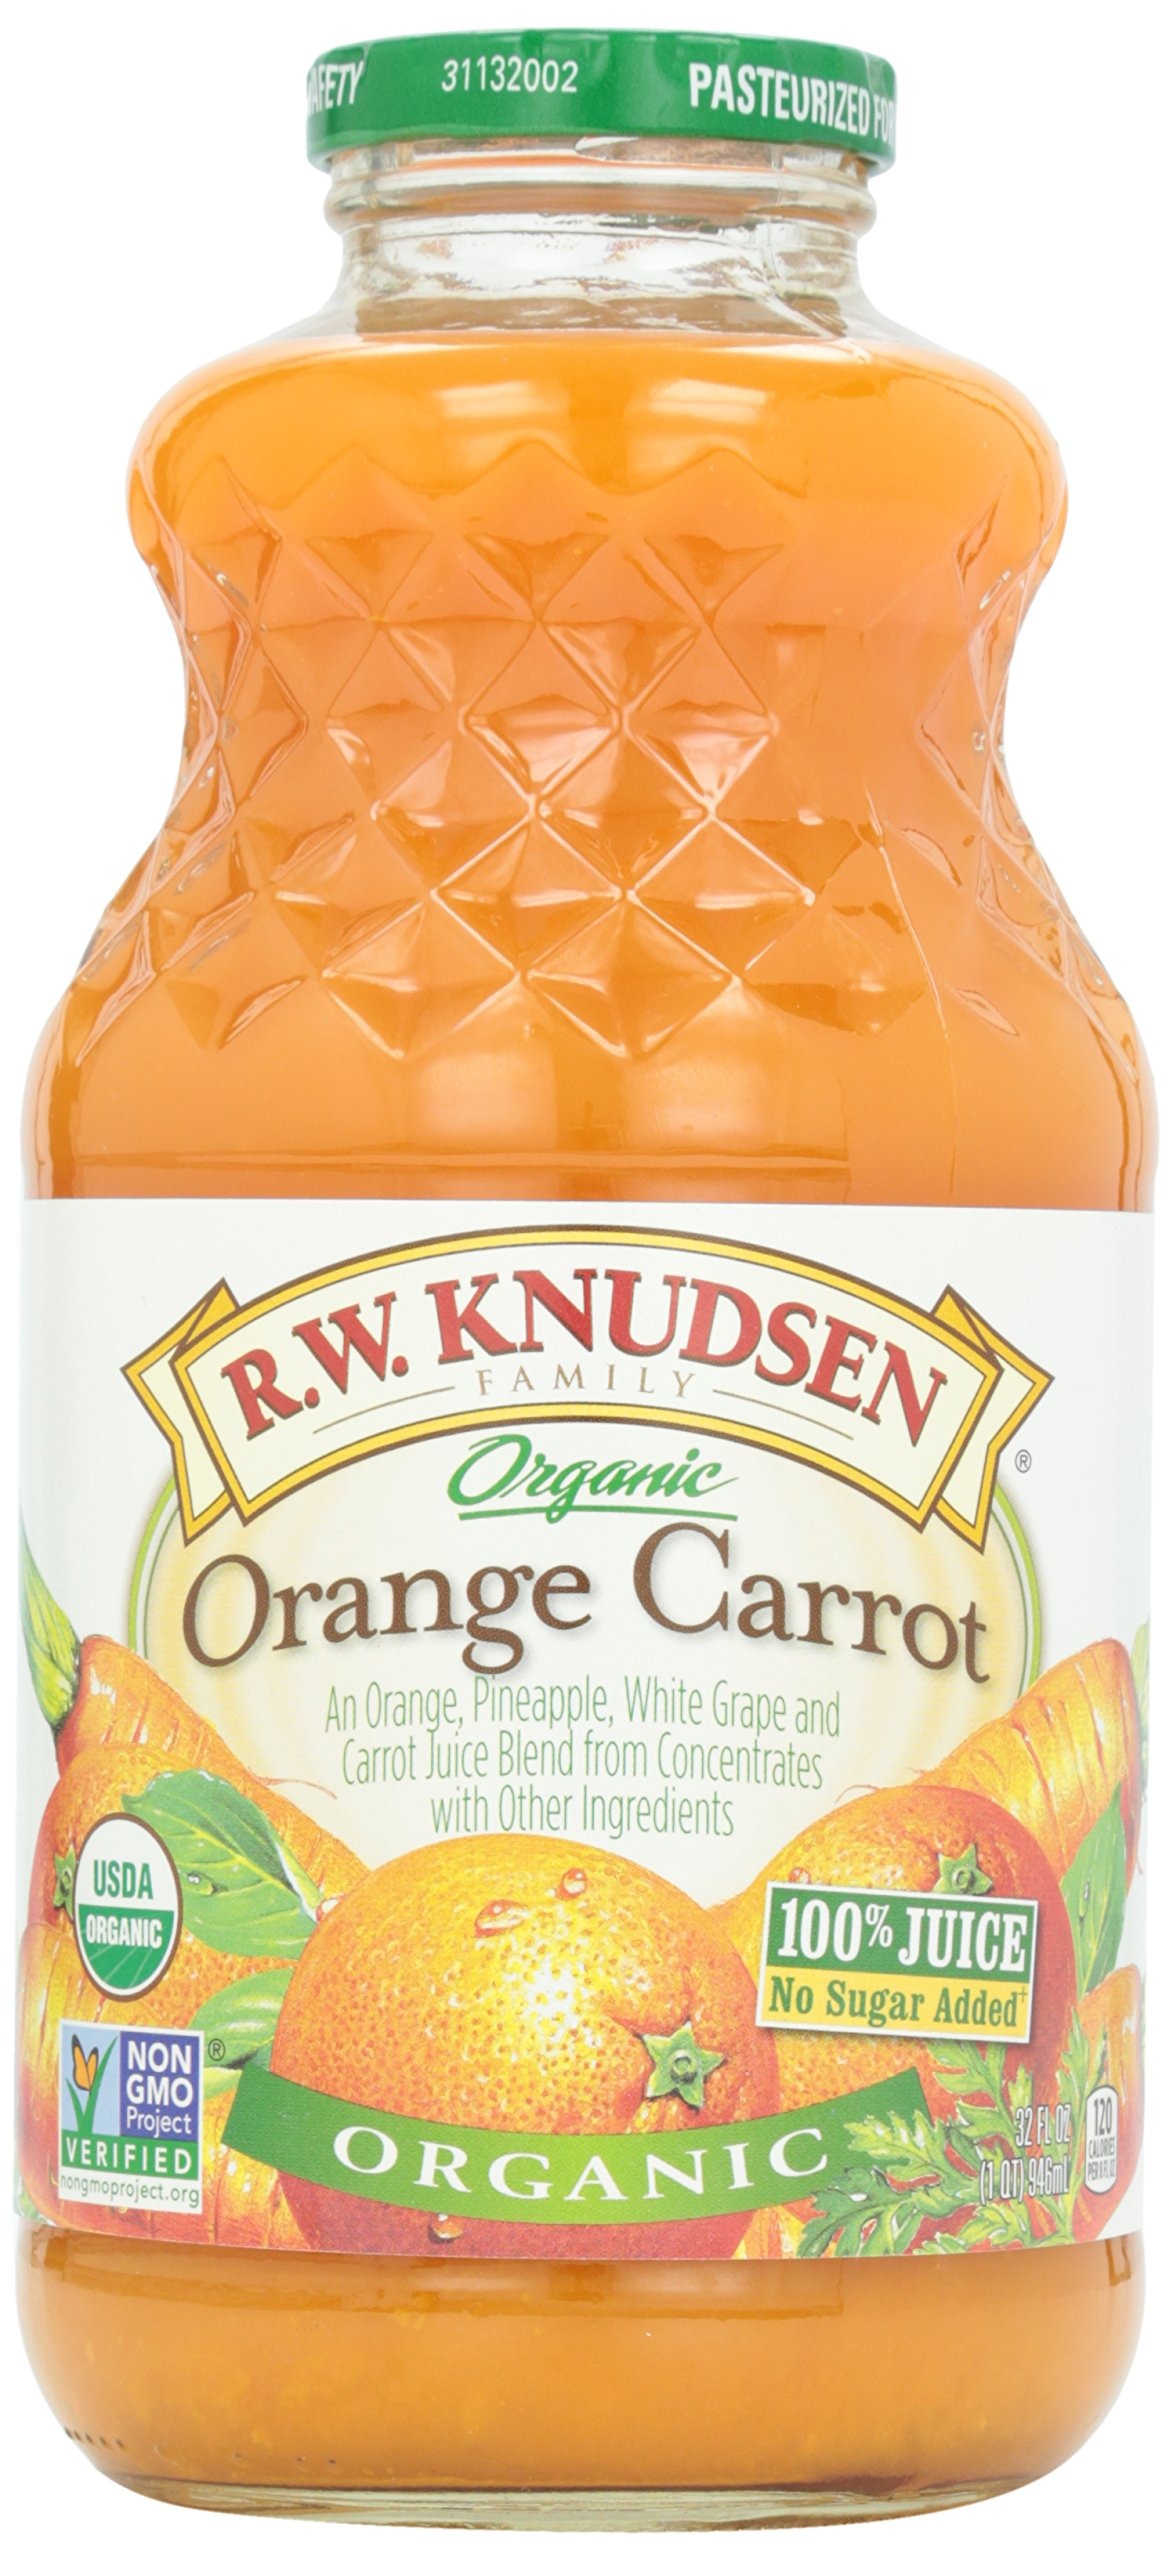
Item Name: R.W. Knudsen Family Organic Orange Carrot Juice Blend, 32 Ounces
Bullet Point 1: Contains 6- 32 Ounce Bottles of R.W. Knudsen Family Organic Orange Carrot Juice Blend
Bullet Point 2: Bursts with orange and carrot flavors
Bullet Point 3: Certified USDA Organic Non-GMO Project Verified, and has no sugar added (*Not a low-calorie food. See nutrition information for calorie and sugar content)
Bullet Point 4: Great for pairing with breakfast or having as a midday pick-me-up
Bullet Point 5: Make tasty ice pops, blend into smoothies, or use as a mixer in your favorite cocktail recipe
Value: 32.0
Unit: Fl Oz

Price: 39.62